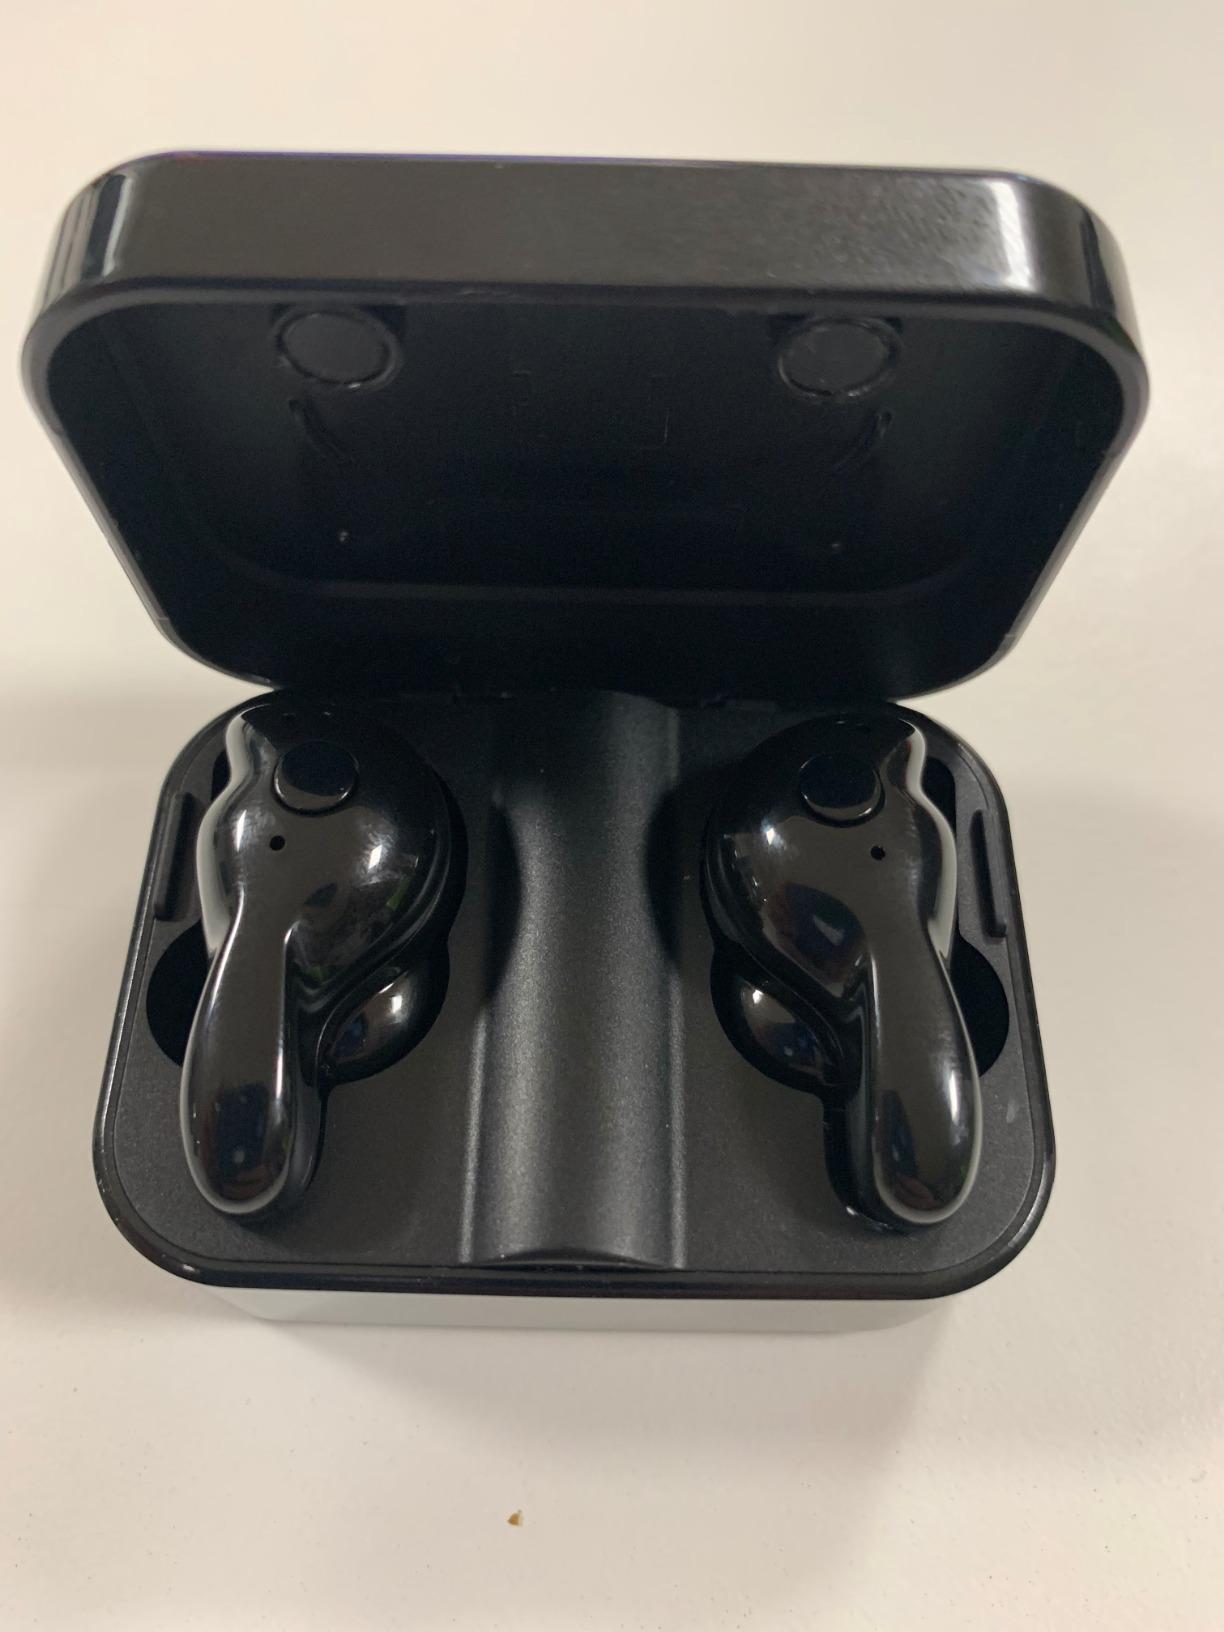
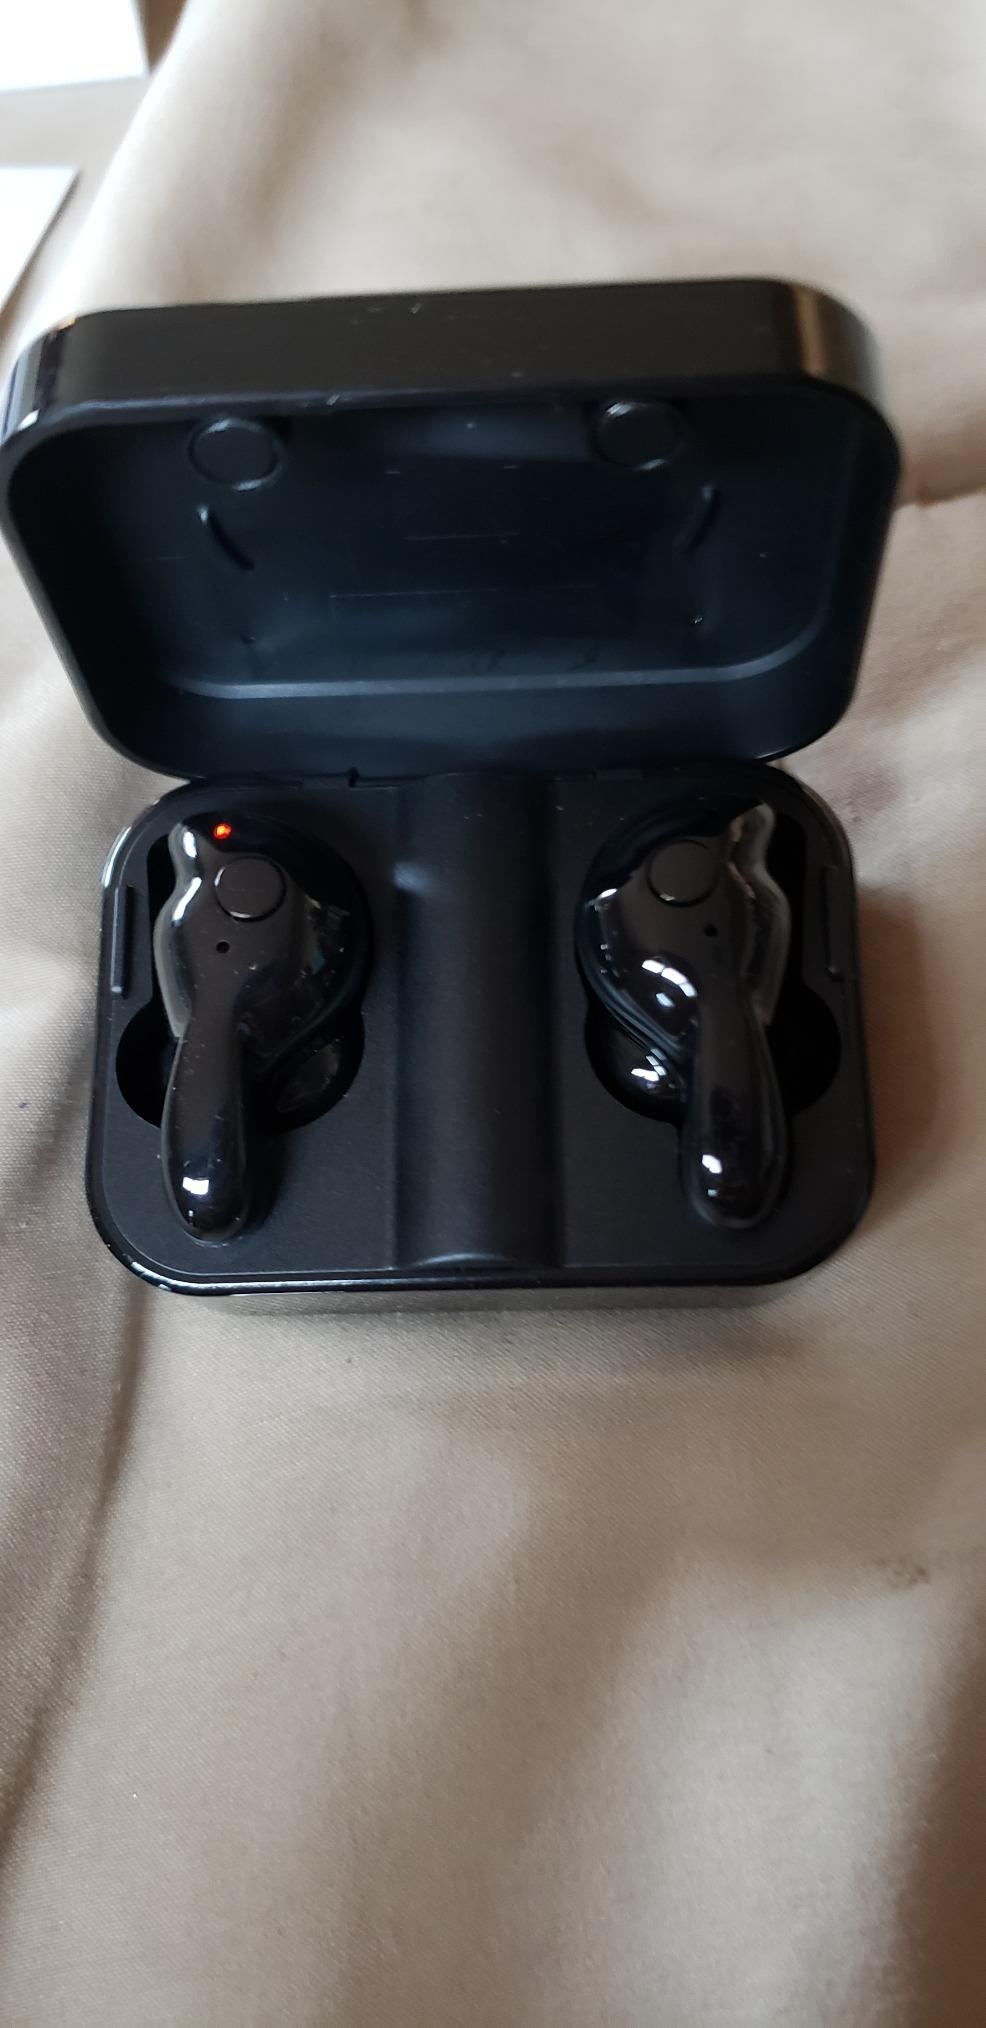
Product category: earbuds
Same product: yes